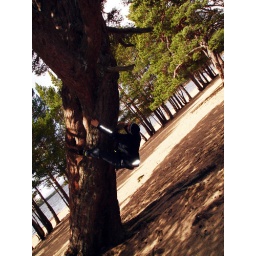
Monkeying around on a tree on the beach in the Cairngorms.